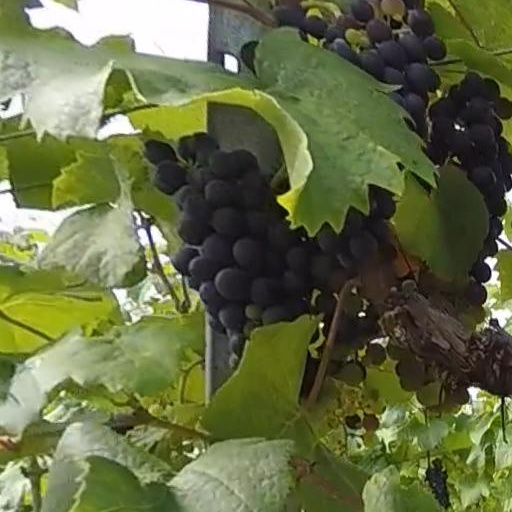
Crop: grape